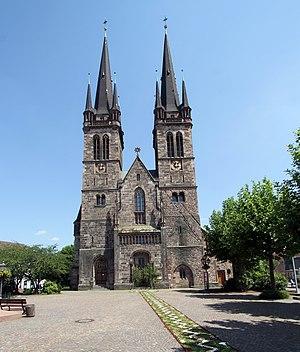
Église St. Johannes à Ottersweier.